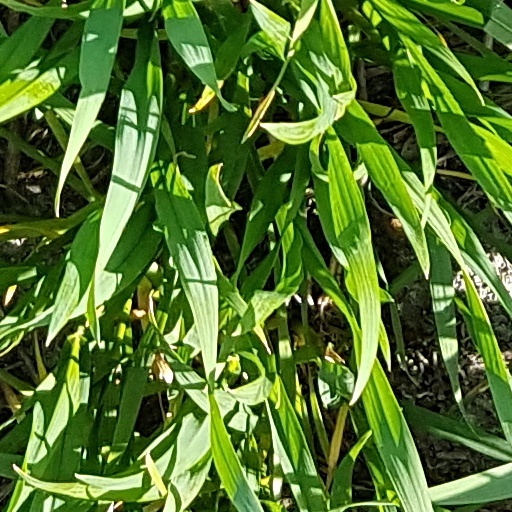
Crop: wheat